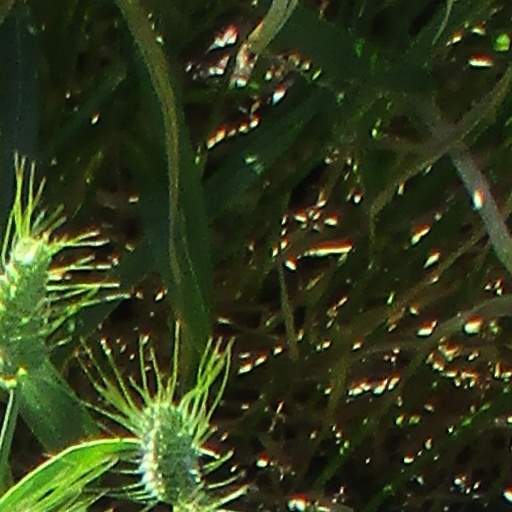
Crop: wheat